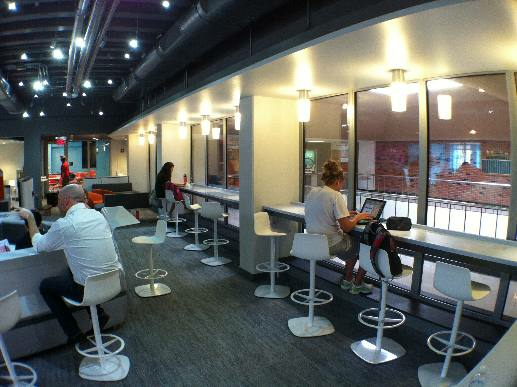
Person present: Yes